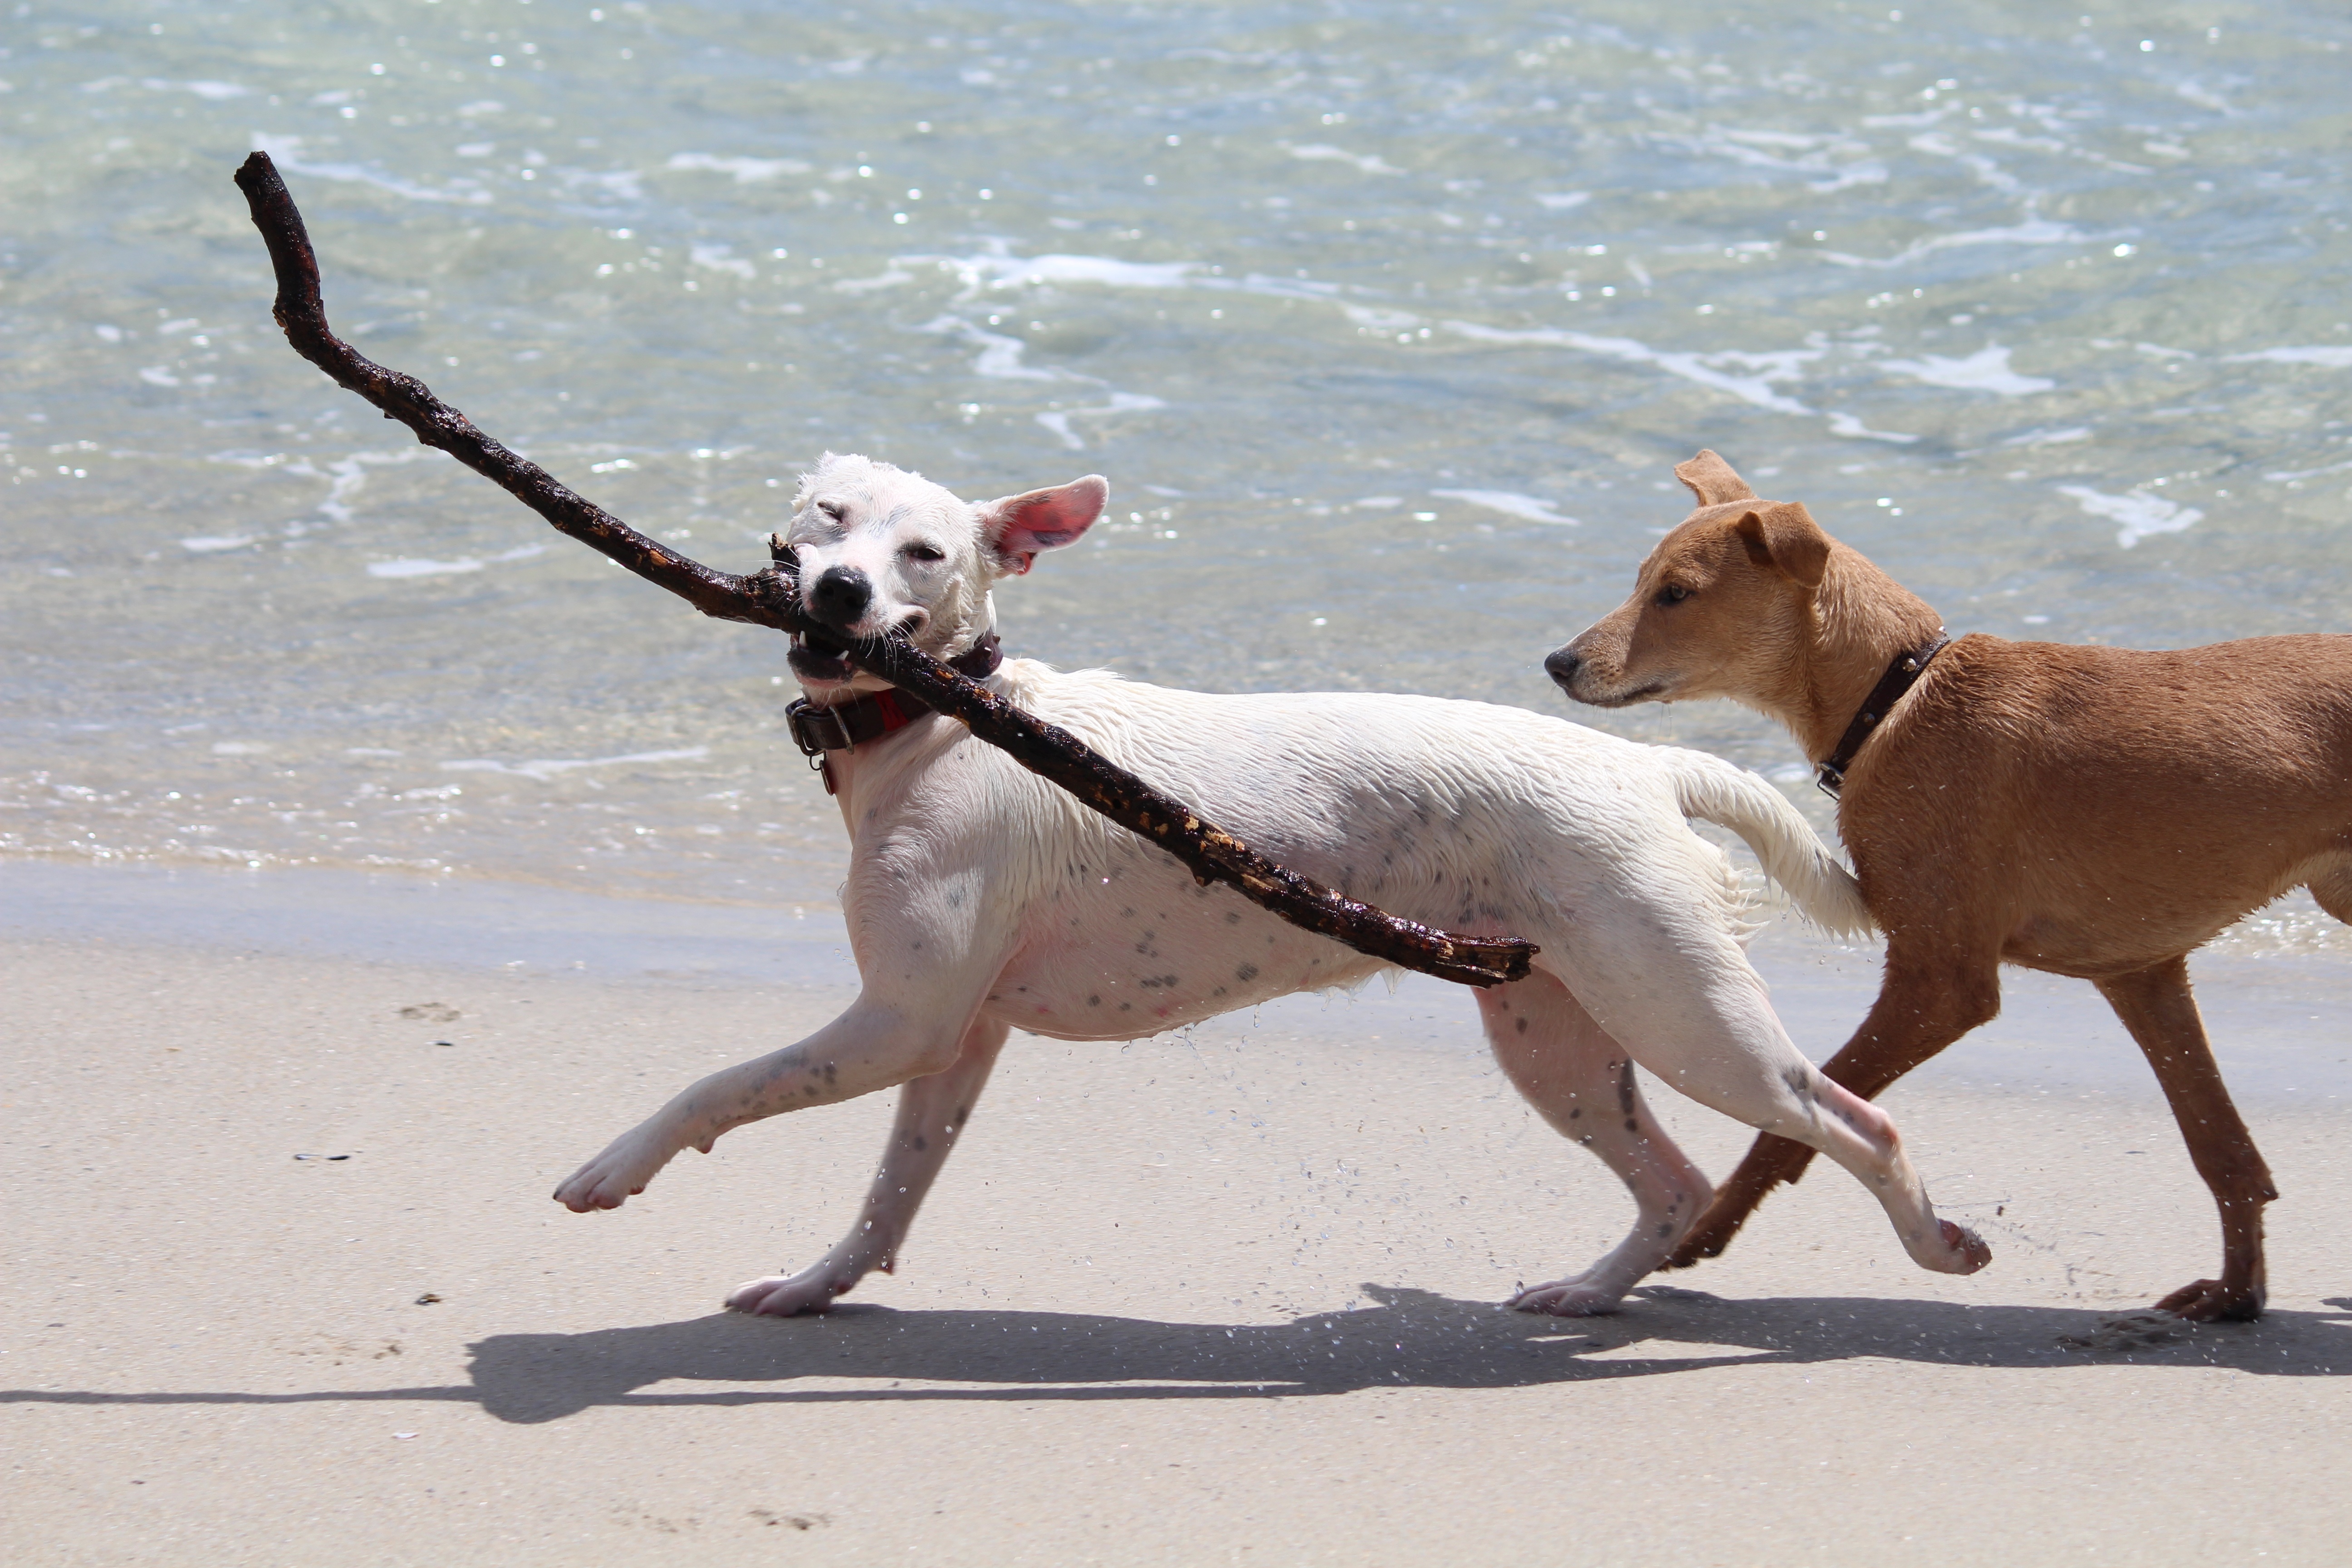
beach, sea, play, dog, mammal, movement, dogs, fun, sports, vertebrate, terrier, batons, retrieve, street dog, dog like mammal, animal sports, italian greyhound